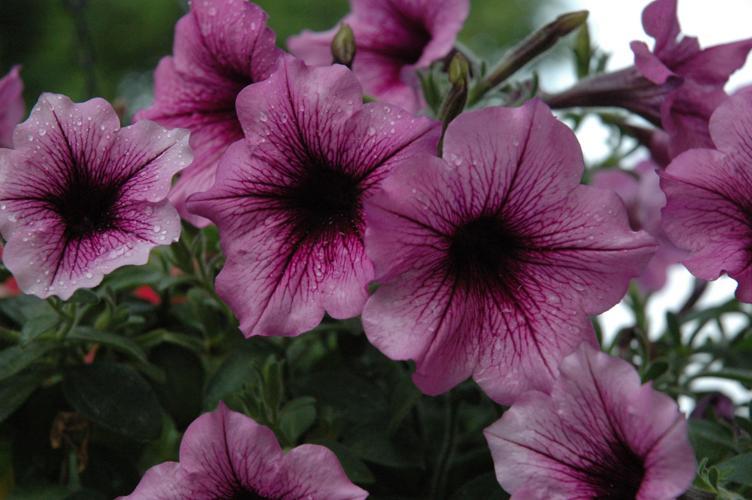
Label: petunia